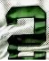
Number: 2